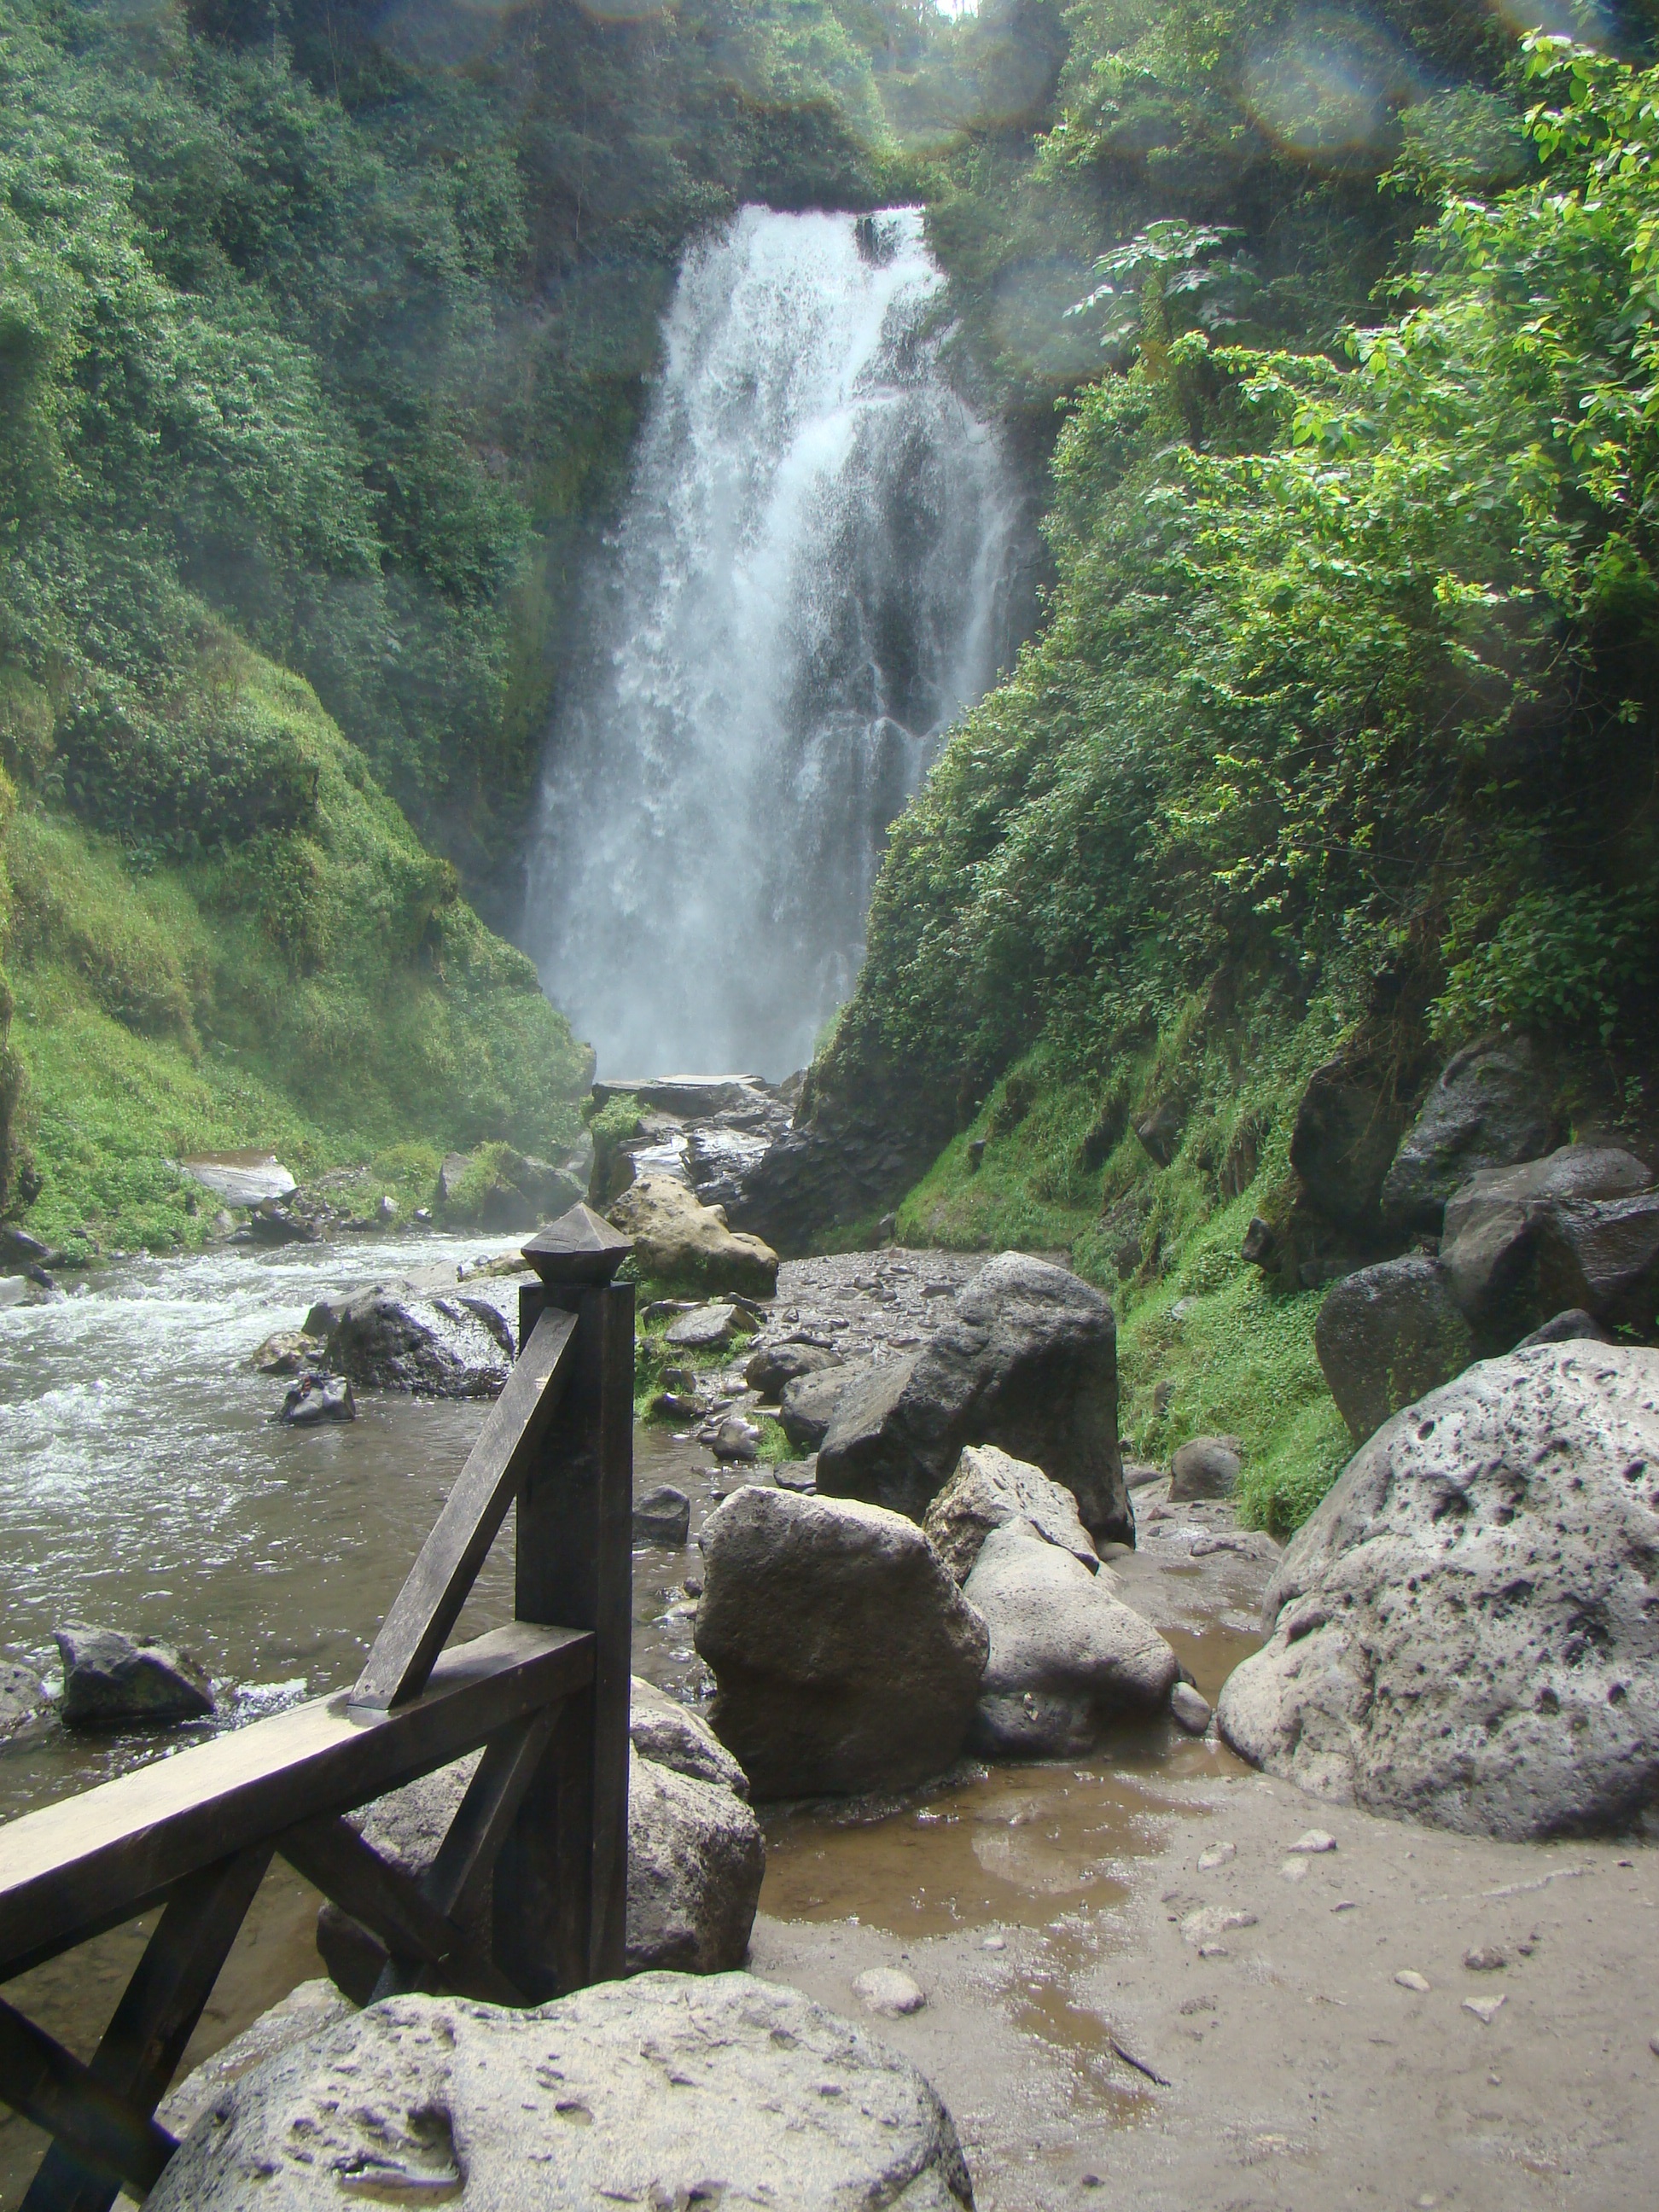
water, waterfall, stream, body of water, ravine, wasserfall, water feature, wadi, geological phenomenon